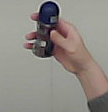
Product: nivea_rollon